Karl Bonatz

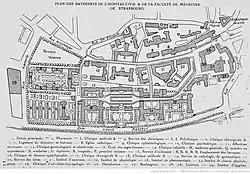
Hospital departments by the Bonatz brothers on a 1921 plan: epidemics (Q), pediatrics (No. 14), neurologics (11), maternity (12), surgery B (17), medical clinic B (18), radiology (19) and the baths (20)

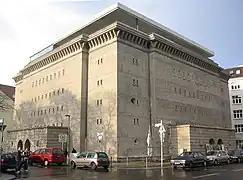
The Bunker, now an art gallery

He was the younger brother of fellow architect Paul Bonatz. The brothers presented a plan for modernising the Hôpital civil de Strasbourg and were commissioned by the city, their then hometown, to carry out the plans. After completing successively the clinic for epidemic diseases (1906), the general technical buildings (1909), the pediatric clinics (1910), the maternity clinic (1911), the neurological clinic (1912), the surgical clinic B, the medical clinic B, the radiological department and the baths (1914) Karl was recruited in 1915 to serve in World War One. Thereafter he returned to Strasbourg and in 1919 he opened an architectural firm of his own, before being expelled from France in 1921. After several stations, among others in Merseburg working in public service of the Province of Saxony he changed position and served as Magistratsoberbaurat, one of Berlin's several equally ranked high city officials for construction, between 1927 and 1937.